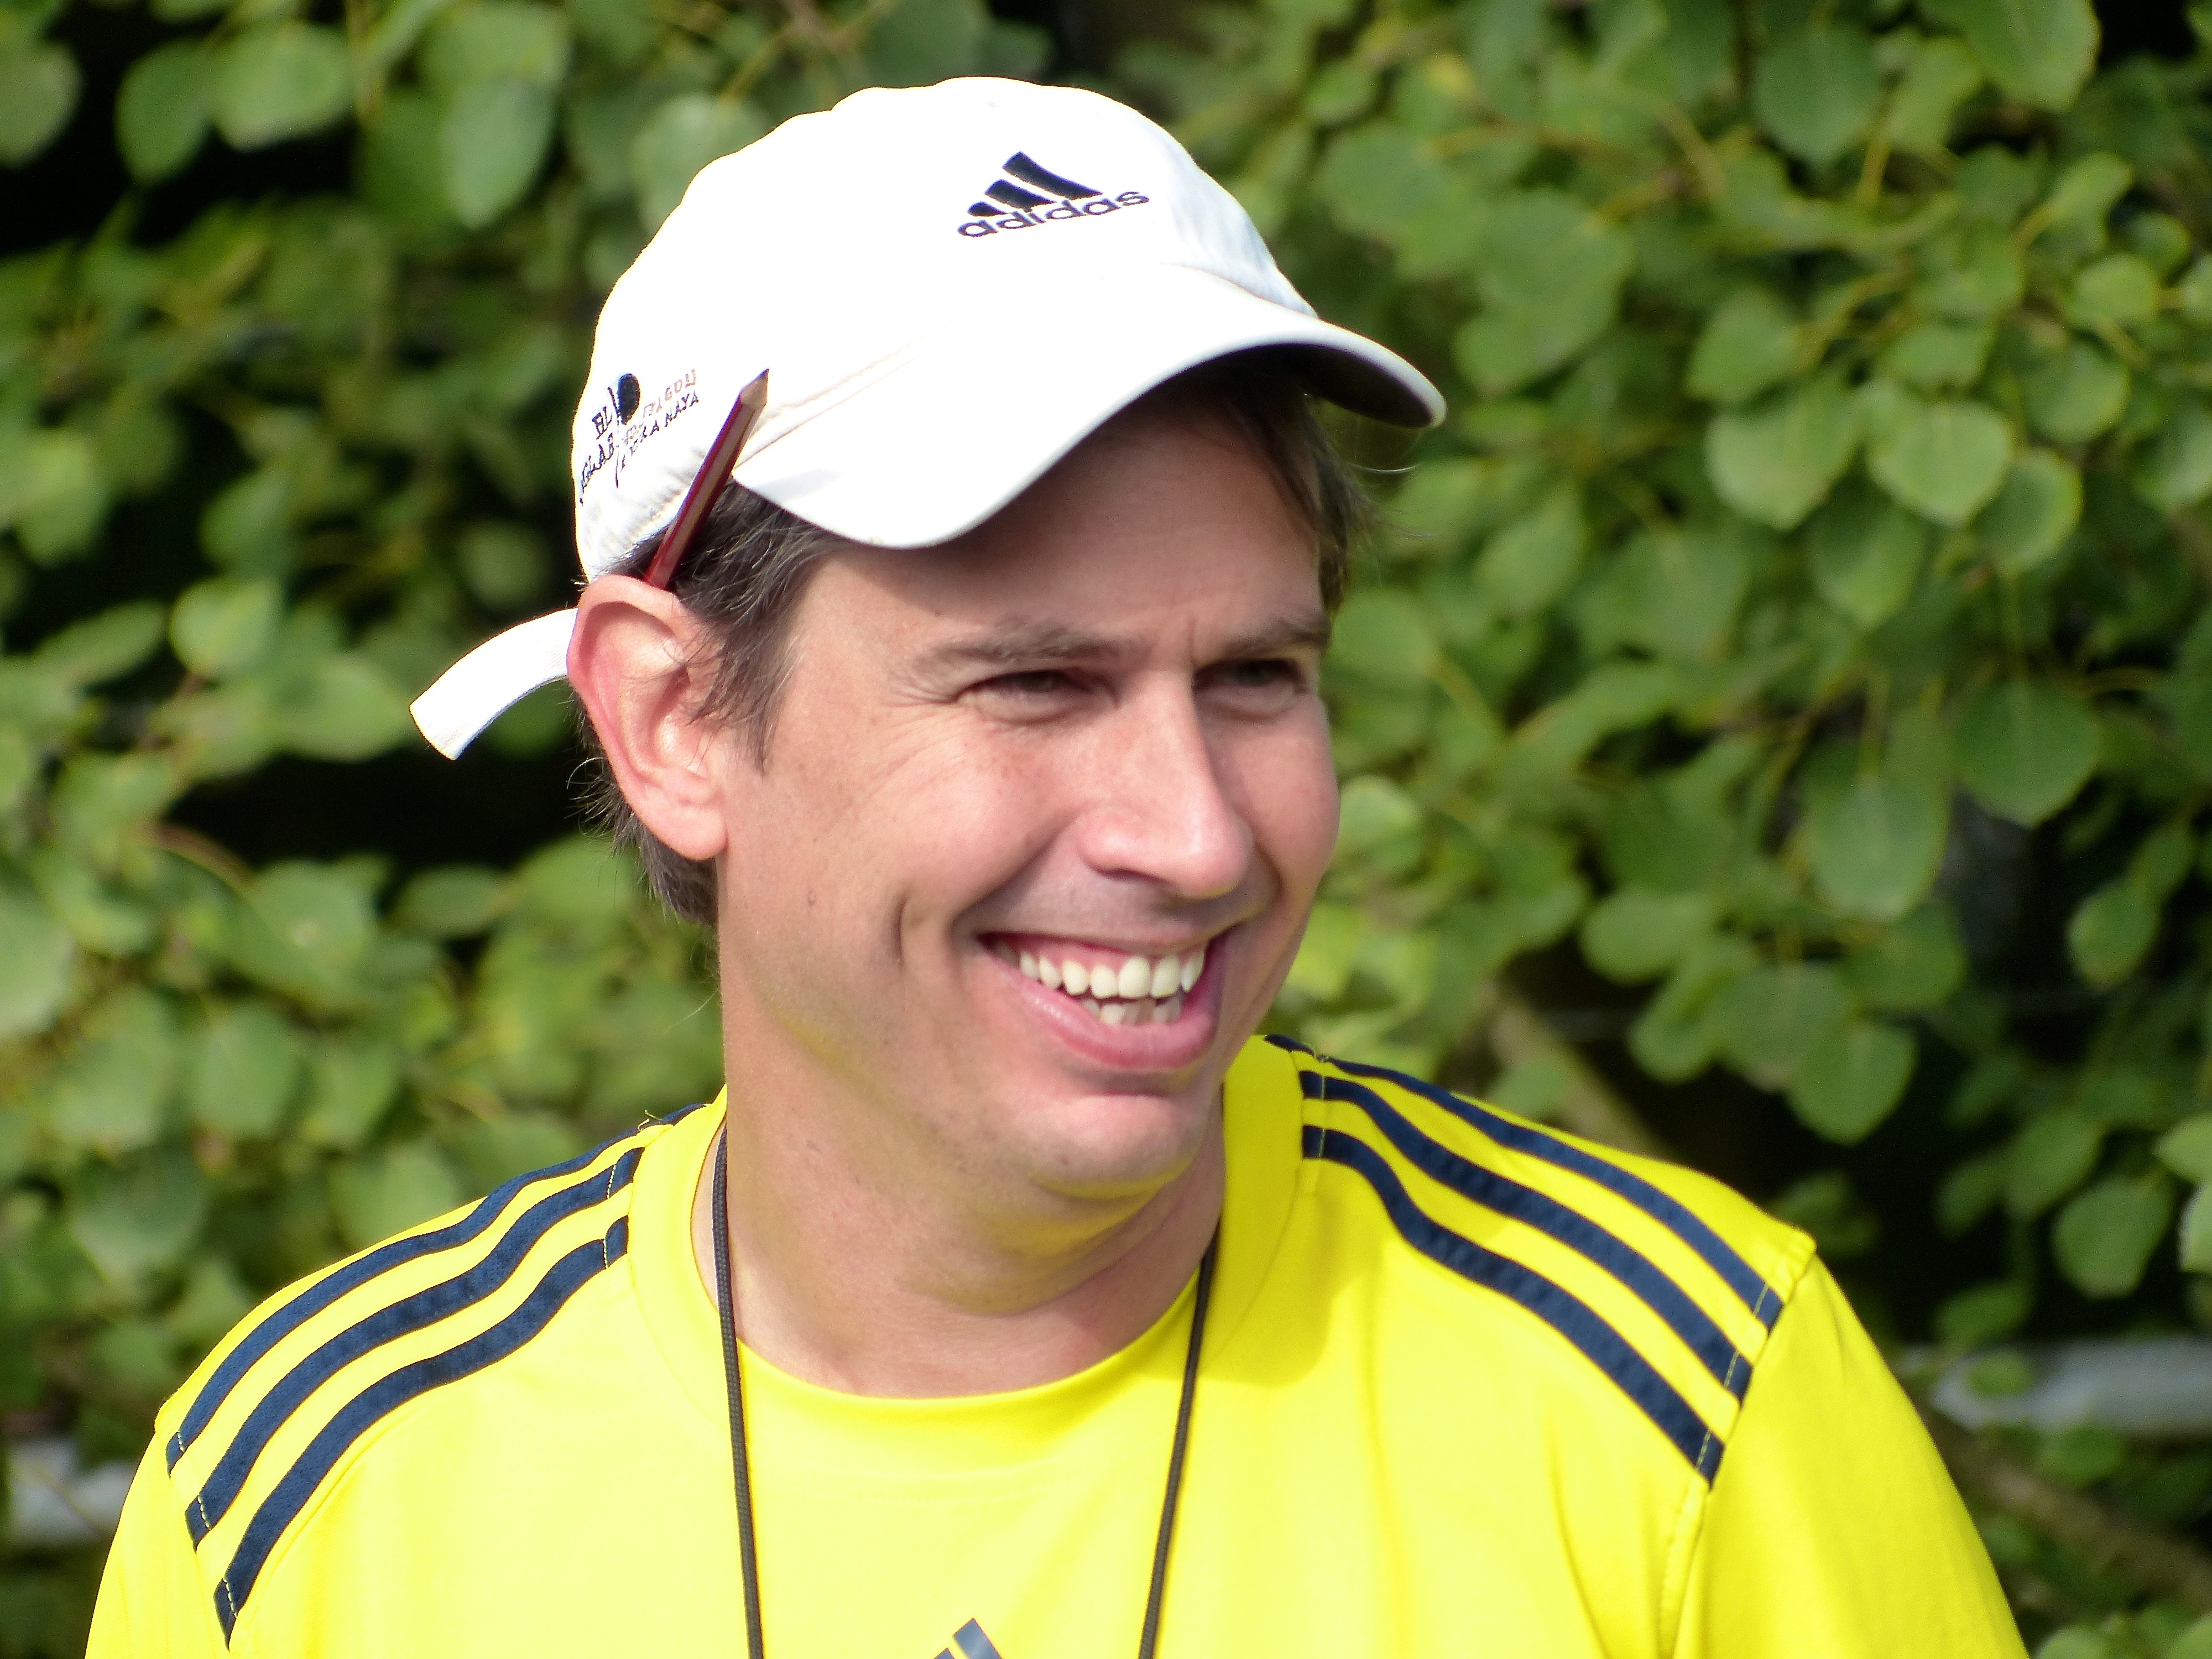
person, running, run, country, recreation, jogging, runner, cross, ash, hague, 2013, american, sports, school, golfer, outdoor recreation, endurance sports, professional golfer, fourball